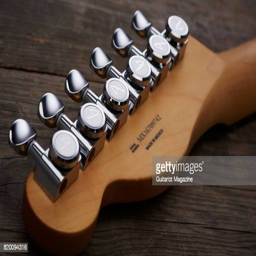
detail of the headstock on an electric guitar taken